Joanna Angelett

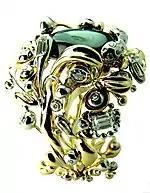
"Ring Veronica Perfoliata" from the "Royal Garden Collection"

Angelett, who also works in the wide range of art fields, creating paintings, sculptures and music, was recognized as "The Artist with Extraordinary Ability" by the United States Department of Justice in 2002. With an increased demand for her designs, she moved her company to the jewellery district of Los Angeles, California and renamed it Angelett Gallery, after one of her talented artist ancestors. She also started to use the name Angelett as her artist name.